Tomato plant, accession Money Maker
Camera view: bottom (45 deg); turntable rotation: 180 degrees
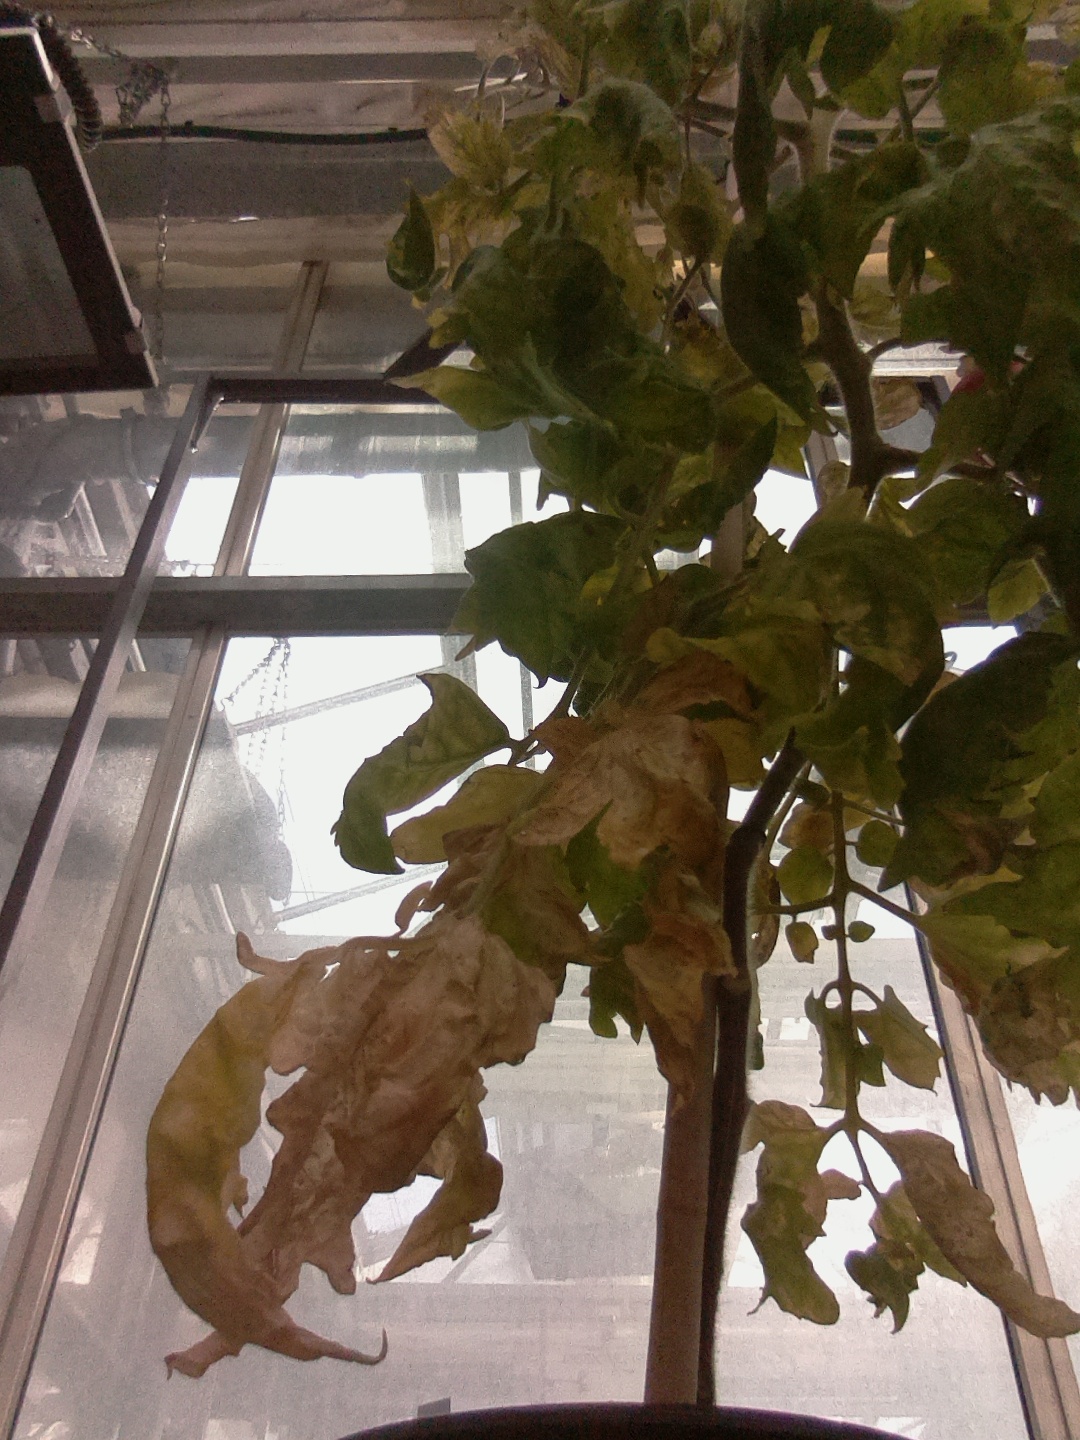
BBCH growth stage 82: 20%-30% of fruits show typical fully ripe color